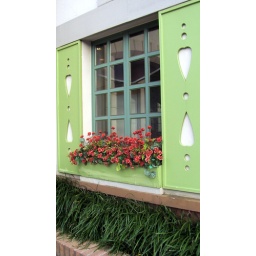
flowers by window